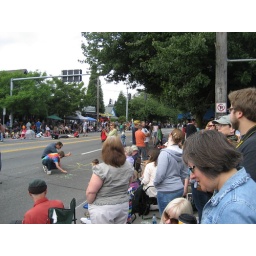
Once the street was closed many people took advantage of the open blacktop by passing the time with sidewalk chalk.